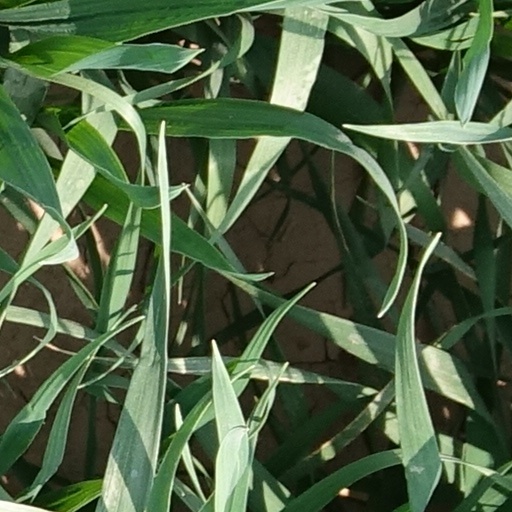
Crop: wheat